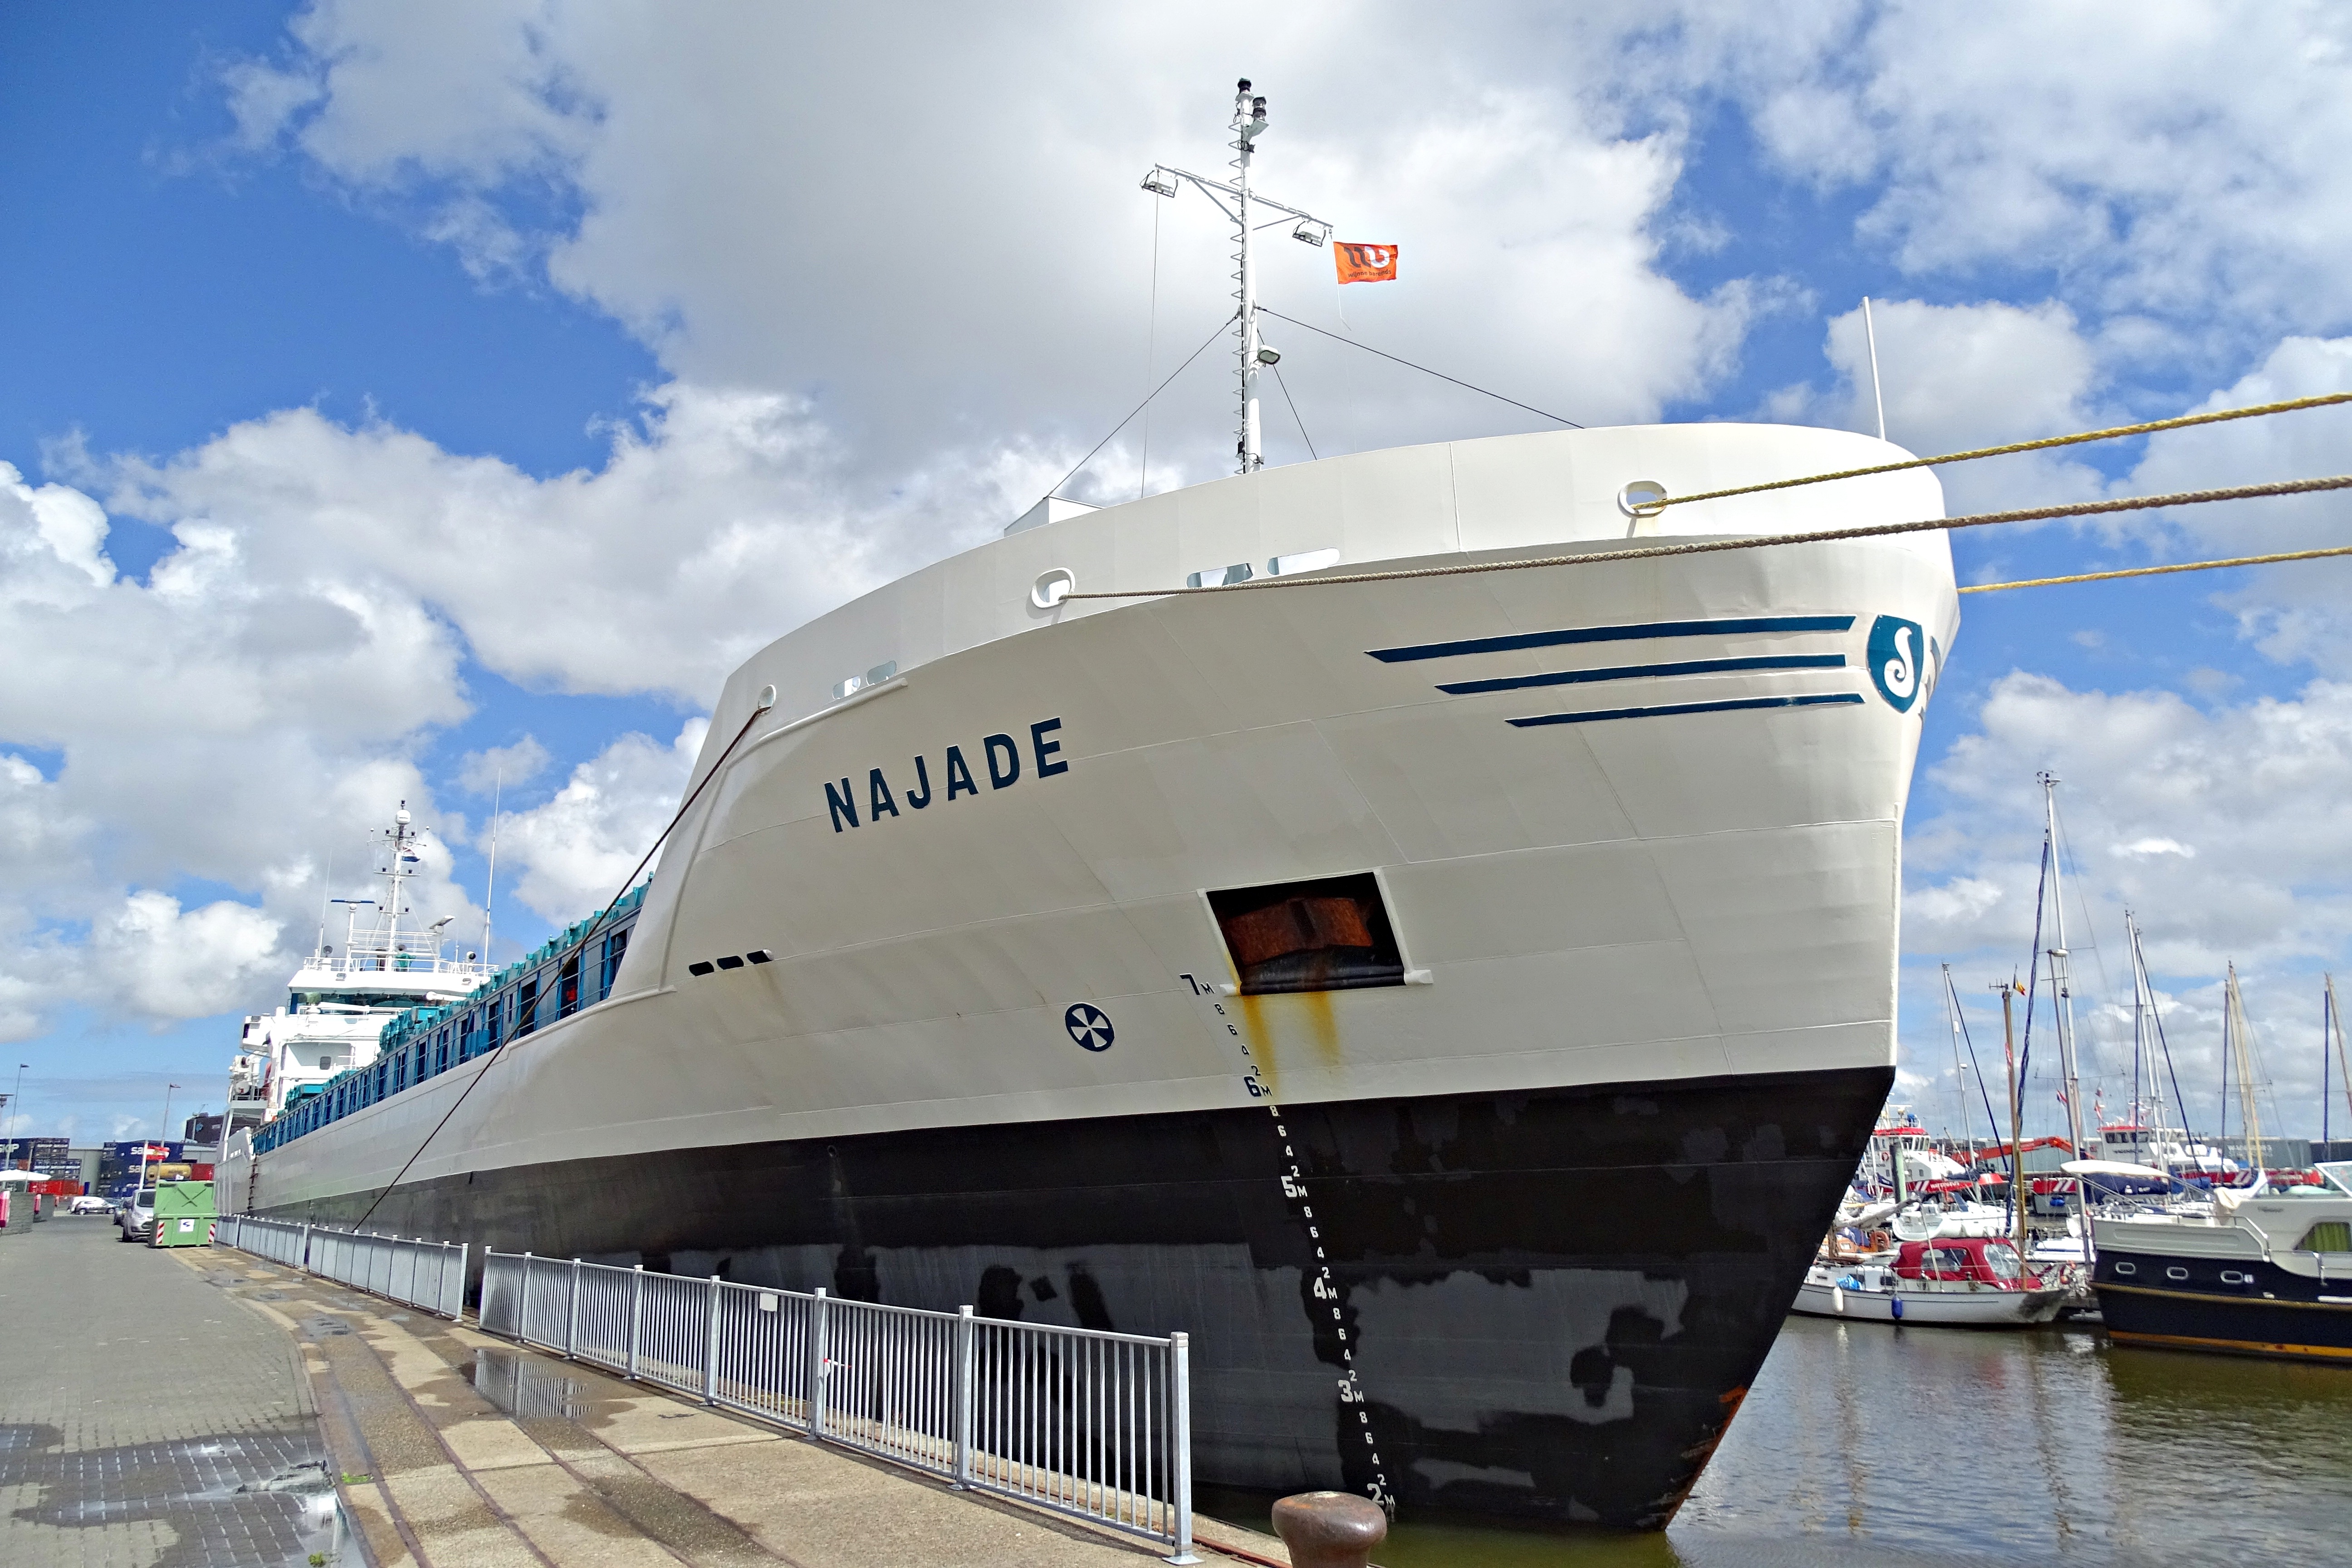
sea, boat, ship, transport, vessel, vehicle, yacht, port, infrastructure, watercraft, cruise ship, container ship, passenger ship, luxury yacht, freight transport, ocean liner, atmosphere of earth